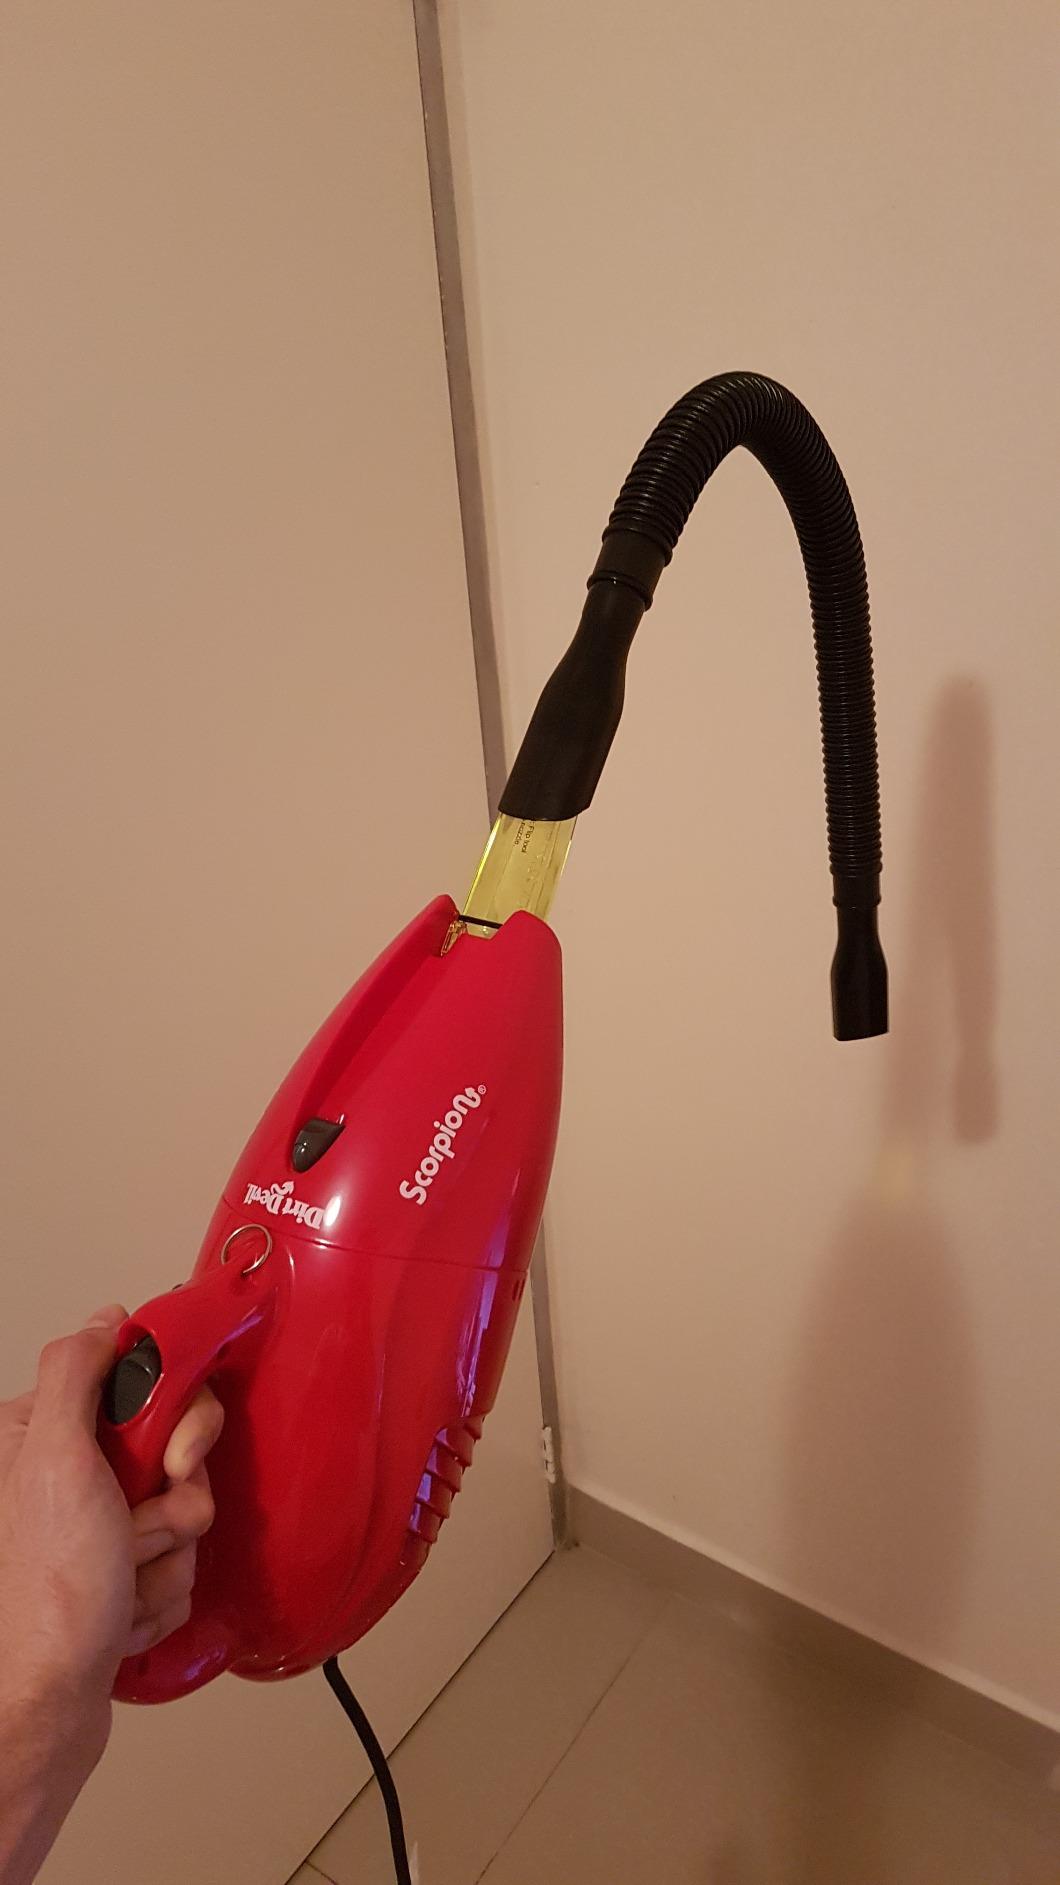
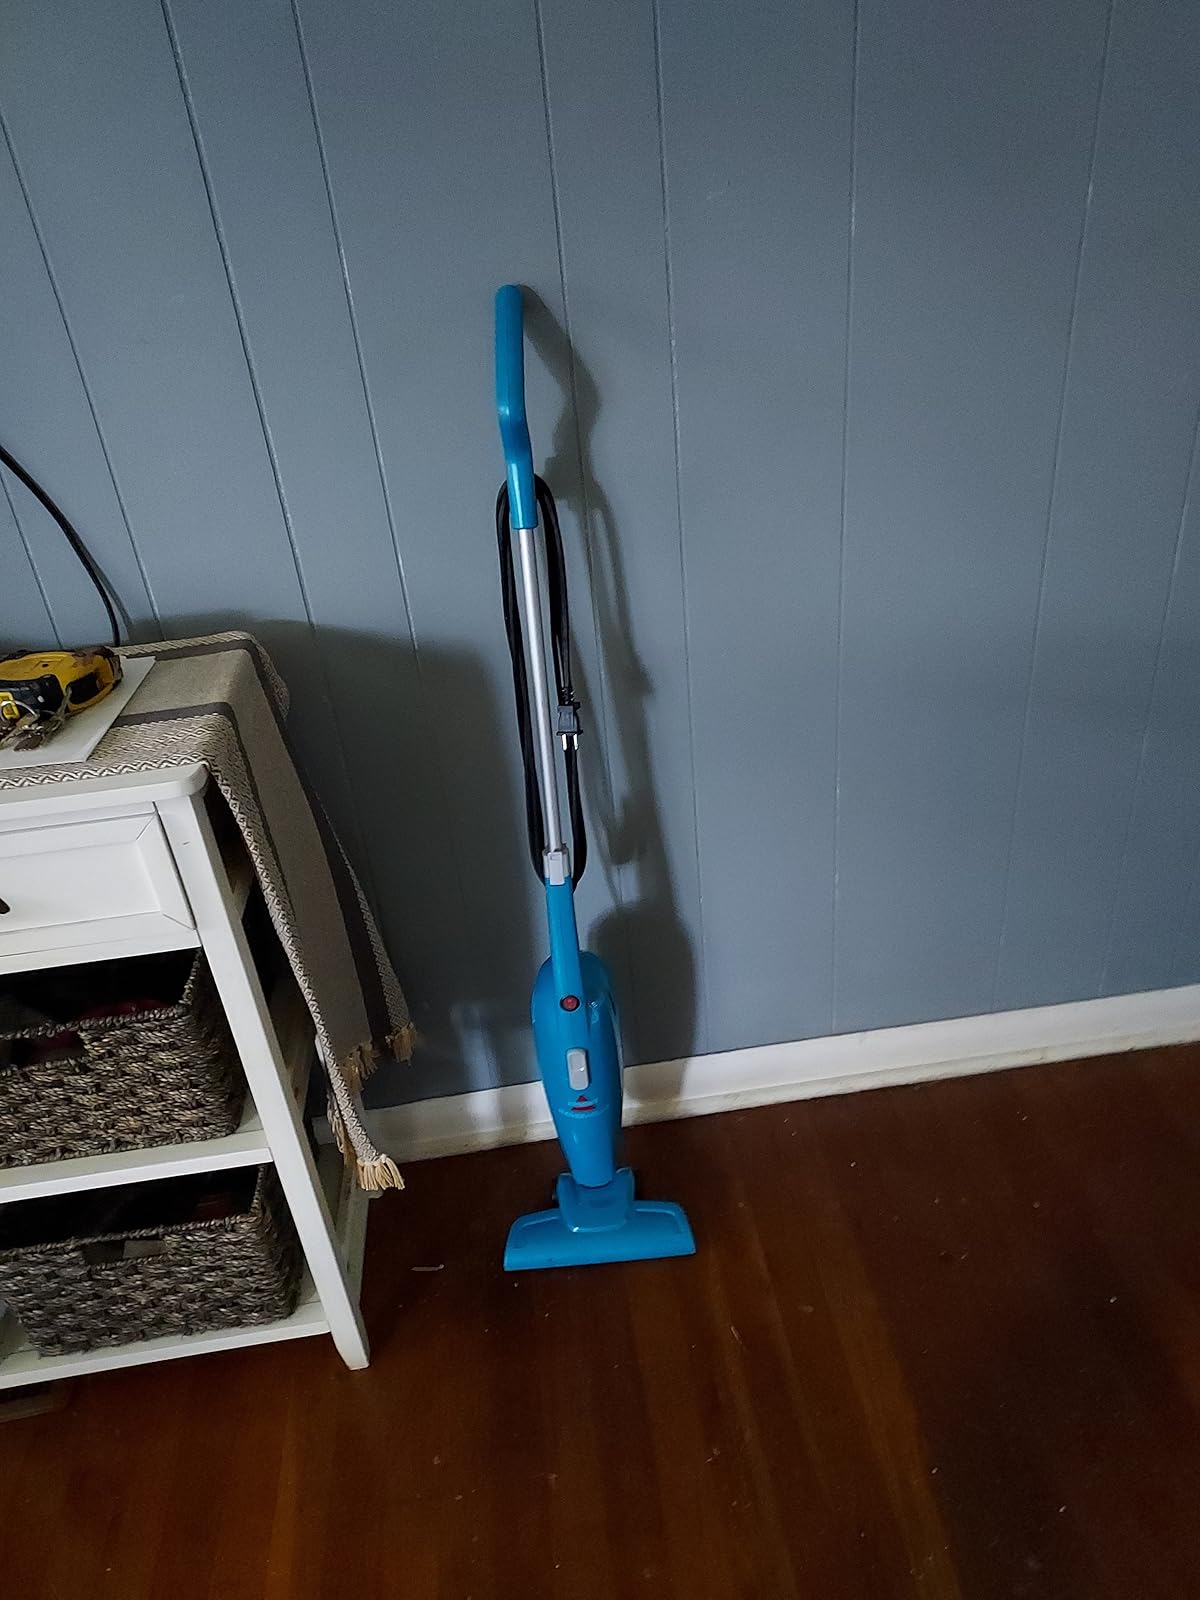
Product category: items_vacuum
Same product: no